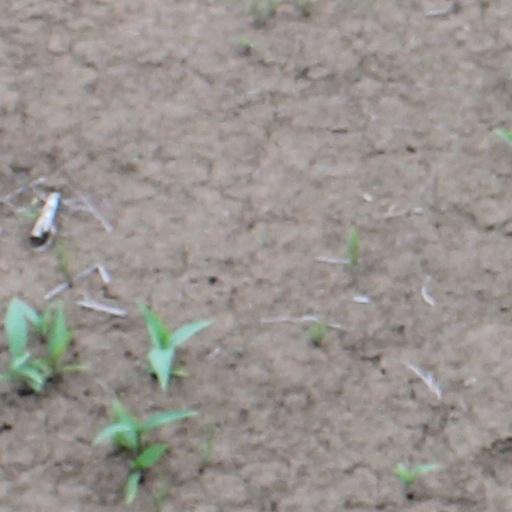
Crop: wheat